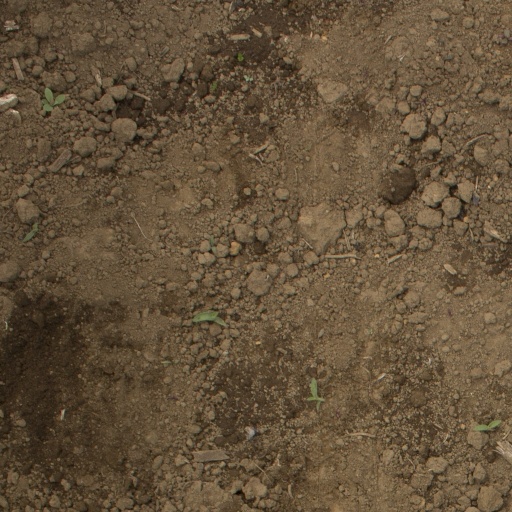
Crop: Jerusalem artichoke